History of Liverpool F.C. (1985–present)

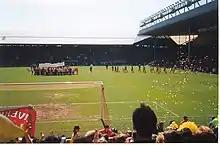
The Spion Kop before a game against Norwich City in 1994. It was redeveloped into an all-seater stand for the start of the next season, following the recommendations of the Taylor Report.

At the start of the 1986–87 season, Rush announced his intention to leave Liverpool for Italian team Juventus when the season was finished. Rush did not want to leave but the club decided to sell him, as they were short of money due to their expulsion from European competition. Midway through the season, Dalglish signed John Aldridge to replace Rush when he left. Prior to his departure, Rush scored 40 goals. Liverpool finished second in the league behind Everton, and were knocked out of the FA Cup in the third round by Luton Town. The club did reach the 1987 Football League Cup Final, but they were beaten 2–1 by Arsenal. At the end of the season, Dalglish signed Peter Beardsley and John Barnes to improve their attack. Liverpool regained the league championship; they did not suffer defeat until their 29th match against Everton, one of two losses during the season. The club had the chance to complete the double, as they reached the final of the FA Cup against Wimbledon. Although favourites against a club who had become a member of the Football League only eleven years previously, they lost the match 1–0.